Anna Maria Ebeling

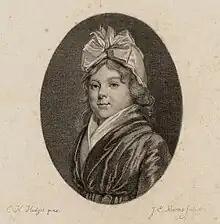
Engraving by Jacob Ernst Marcus after a painting by Charles Howard Hodges

Anna Maria Ebeling or A.M. Hogguer-Ebeling (October 13, 1767 – June 29, 1812) was a Dutch artist and art collector best known for her art collection which sold for 80,000 florins in 1817.